Mysore literature in Kannada

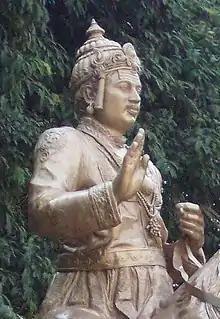
Basavanna, protagonist of many a Veerashaiva writing

After a break of more than three centuries, writing of "vachana" poems was revived. Though some poets such as Tontada Siddhalingayati (1540), Swatantra Siddhalingeswara (1565), Ganalingideva (1560), Shanmukha Swamy (1700), Kadasiddheswara (1725) and Kadakolu Madivallappa (1780) attempted to re-popularise the tradition with noteworthy pieces, they lacked the mastery of the 12th century social reformers. The most notable of the later day "vachanakaras" ("lit." "Vachana poets") were undoubtedly Sarvajna and Sisunala Sherif (late 18th century). Sarvajna is known to have lived sometime between the mid-16th century and the late 17th century. Though the "vachana" poetic tradition had come to a temporary halt, the creation of anthologies and commentaries based on the earlier "vachana" canon, depicting the 12th century Veerashaiva saints as its protagonists, became popular from around c. 1400. Among well-known 16th century anthologists were Channaveeracharya (16th century) and Singalada Siddhabasava (c. 1600) who interpreted the "vachanas" from a purely philosophical and meta-physical context. In the Keladi court, notable works on doctrine, such as "Virasaivadharma siromani" ("Crest jewel of the moral order of the Veerashaivas") and "Virasaivananda chandrike" ("Moonlight to delight the Veerashaivas") were written. A new genre of mystic "Kaivalya" literature, a synthesis of the Veerashaiva and the Advaitha (monistic) philosophy, consolidated from the 16th century onwards. While the most famous writings are ascribed to Nijaguna Shivayogi (c. 1500), later day writers such as Mahalingaranga ("Anubhavamrita" in "shatpadi" metre, c. 1675) and Chidanandavadhuta ("Jnana Sindhu") are also notable.